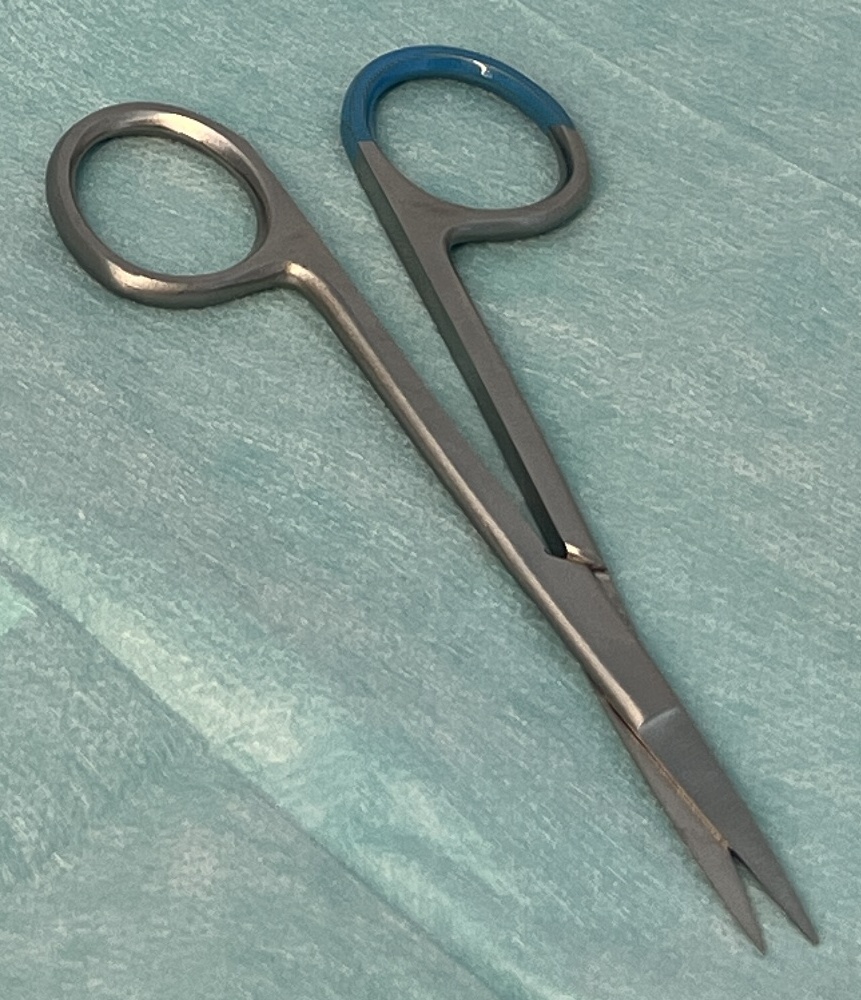
Hinged instrument state: open